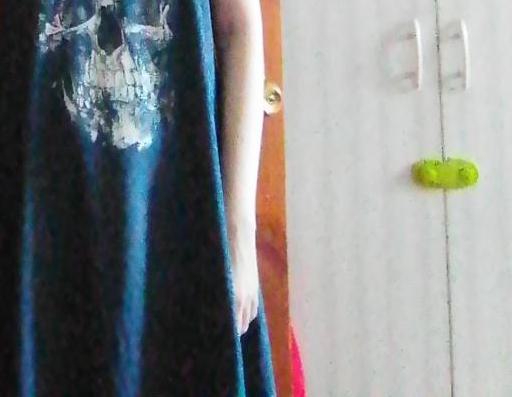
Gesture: no_gesture